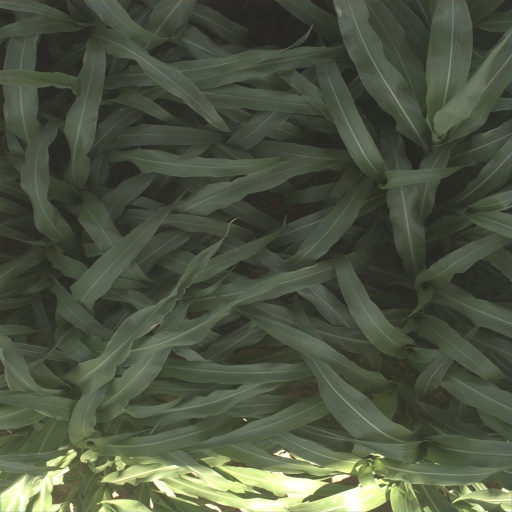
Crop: sorghum